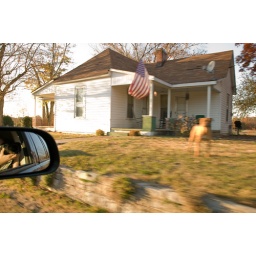
Simple white house in Alabama with dog in front yard. Notice the front porch with a rocking chair